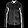
Label: Shirt